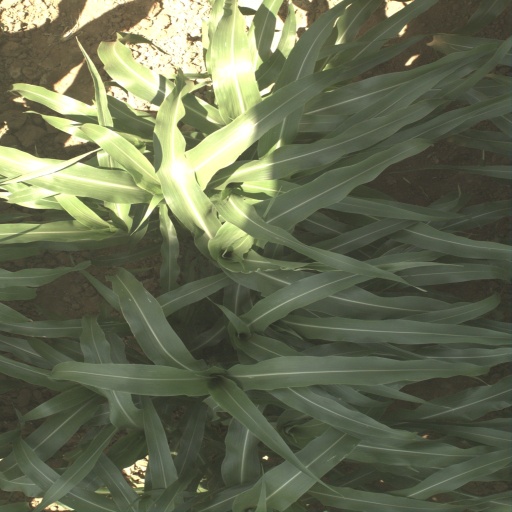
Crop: sorghum